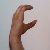
The image shows a hand gesture representing the letter 'C' in Indian Sign Language.